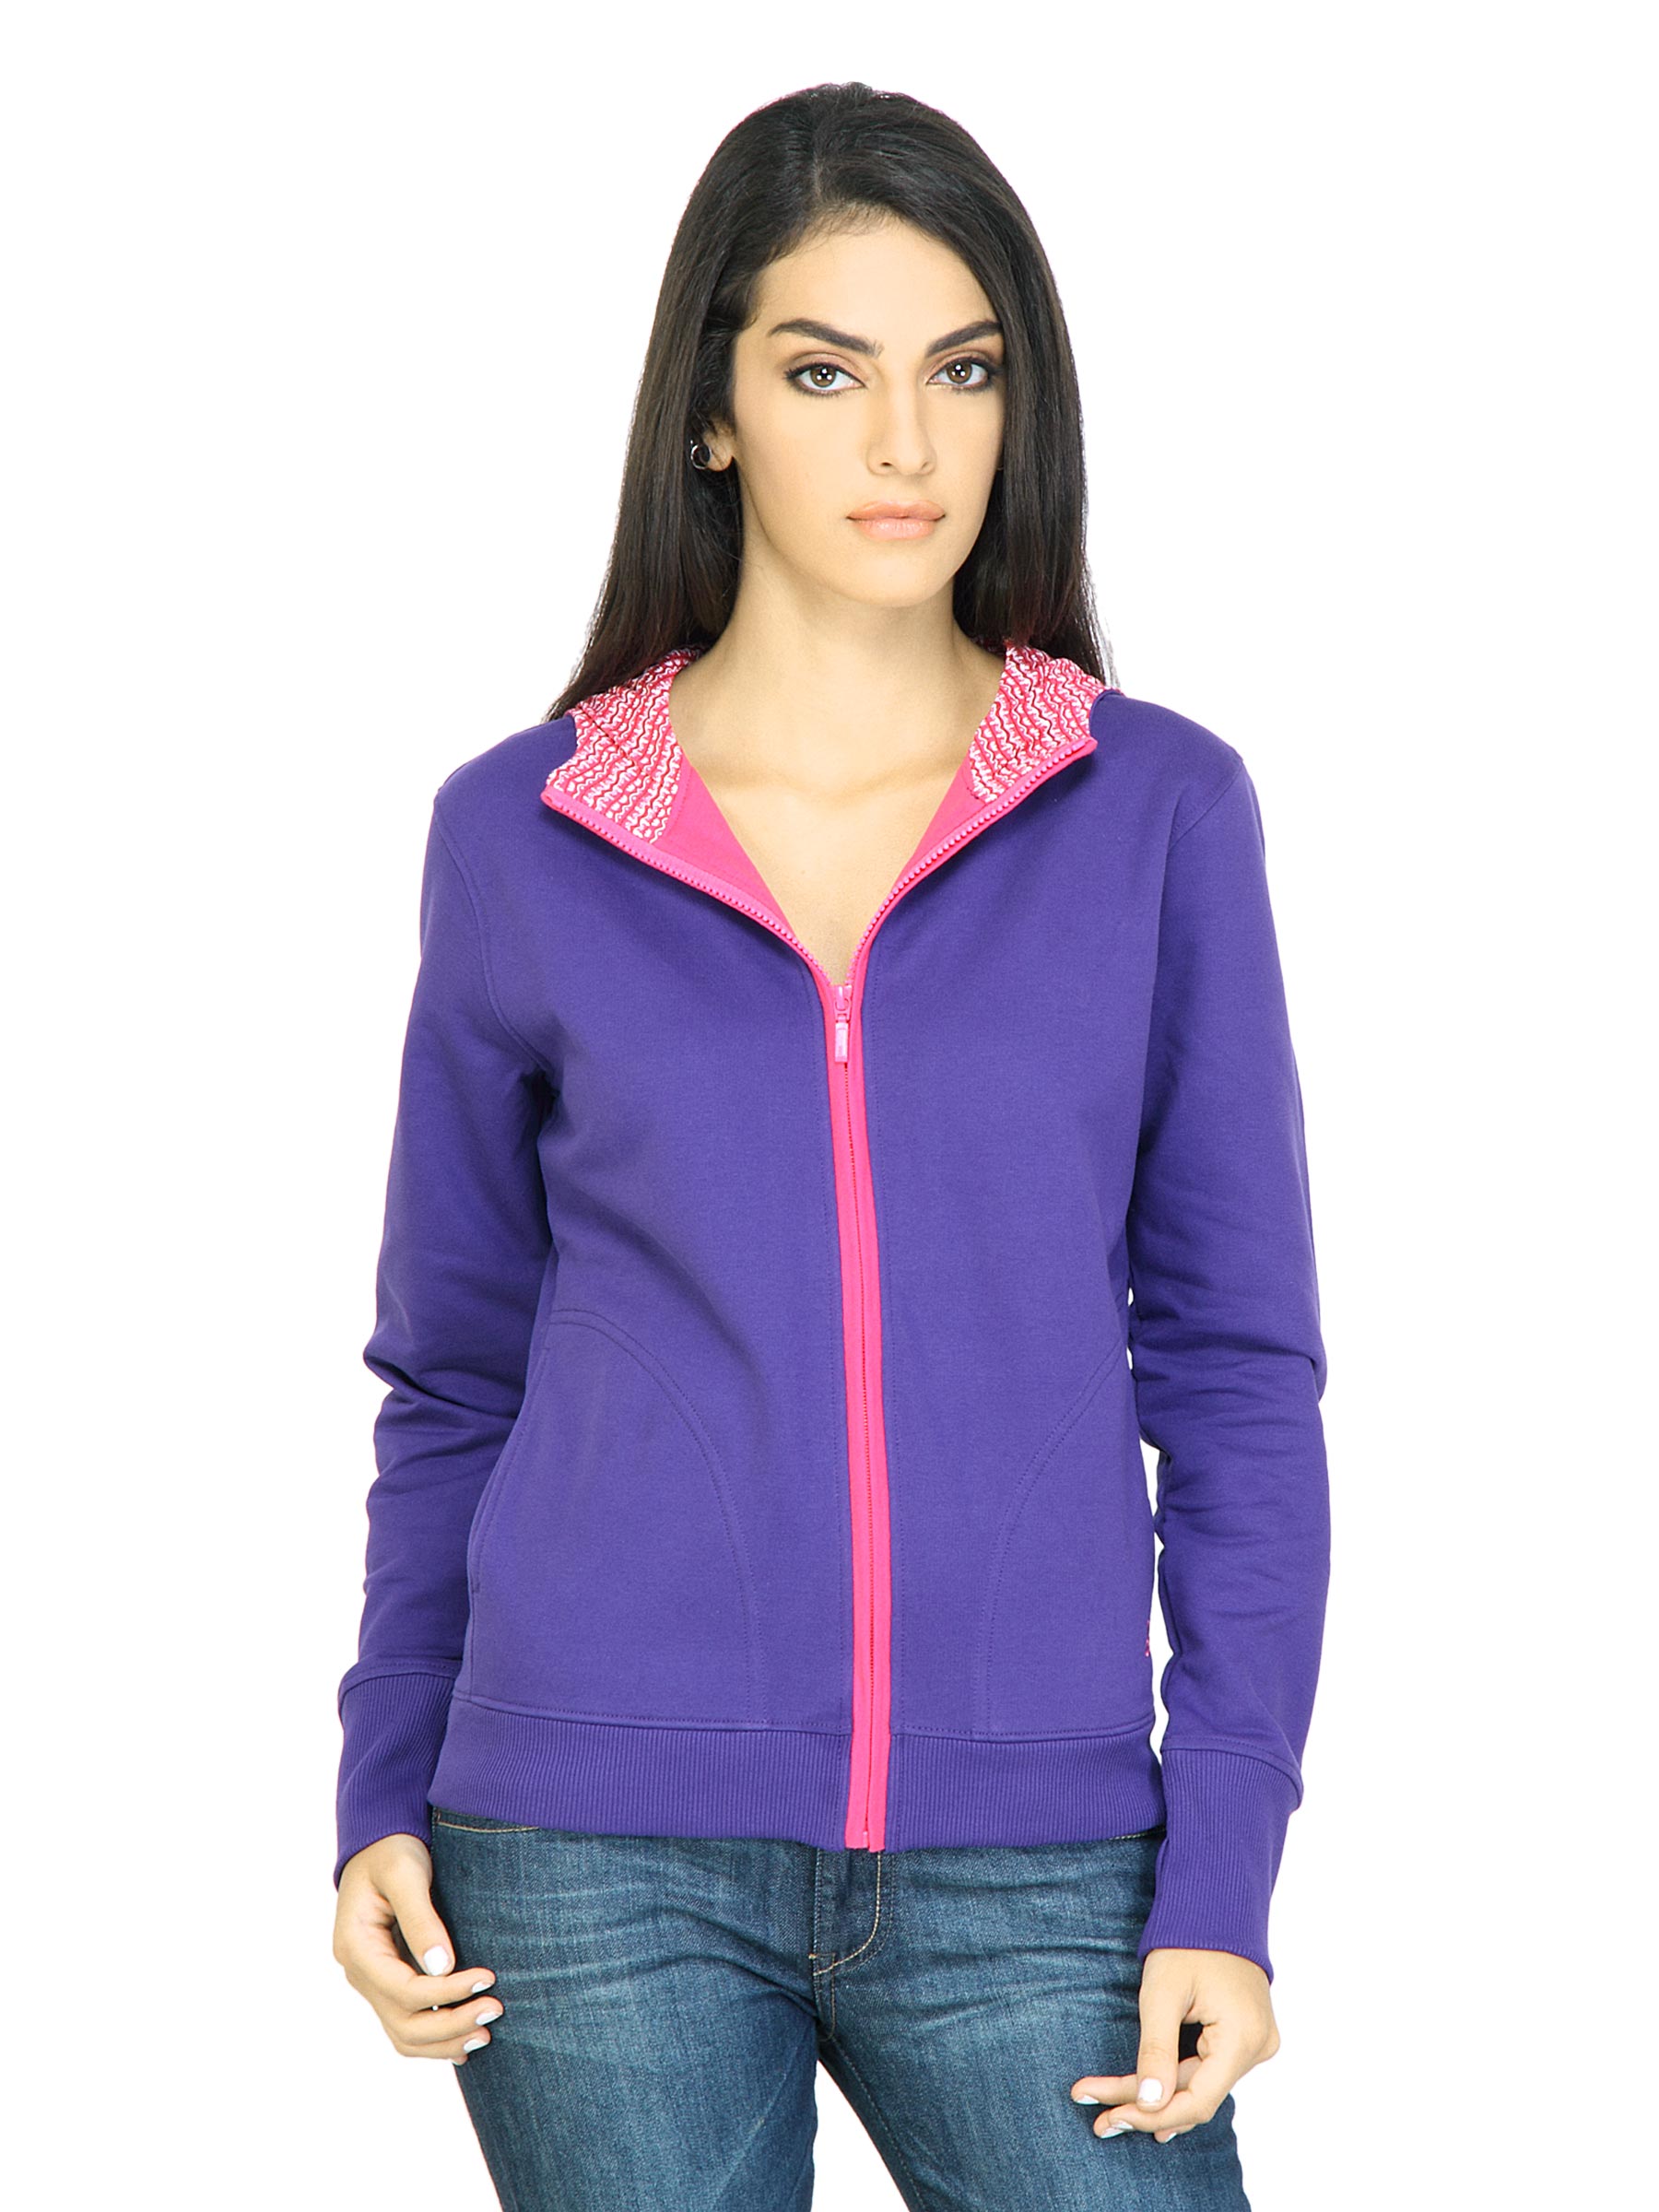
Urban Yoga Women Solid Purple Sweatshirts
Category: Apparel / Topwear / Sweatshirts
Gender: Women
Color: Purple
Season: Fall 2011
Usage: Casual